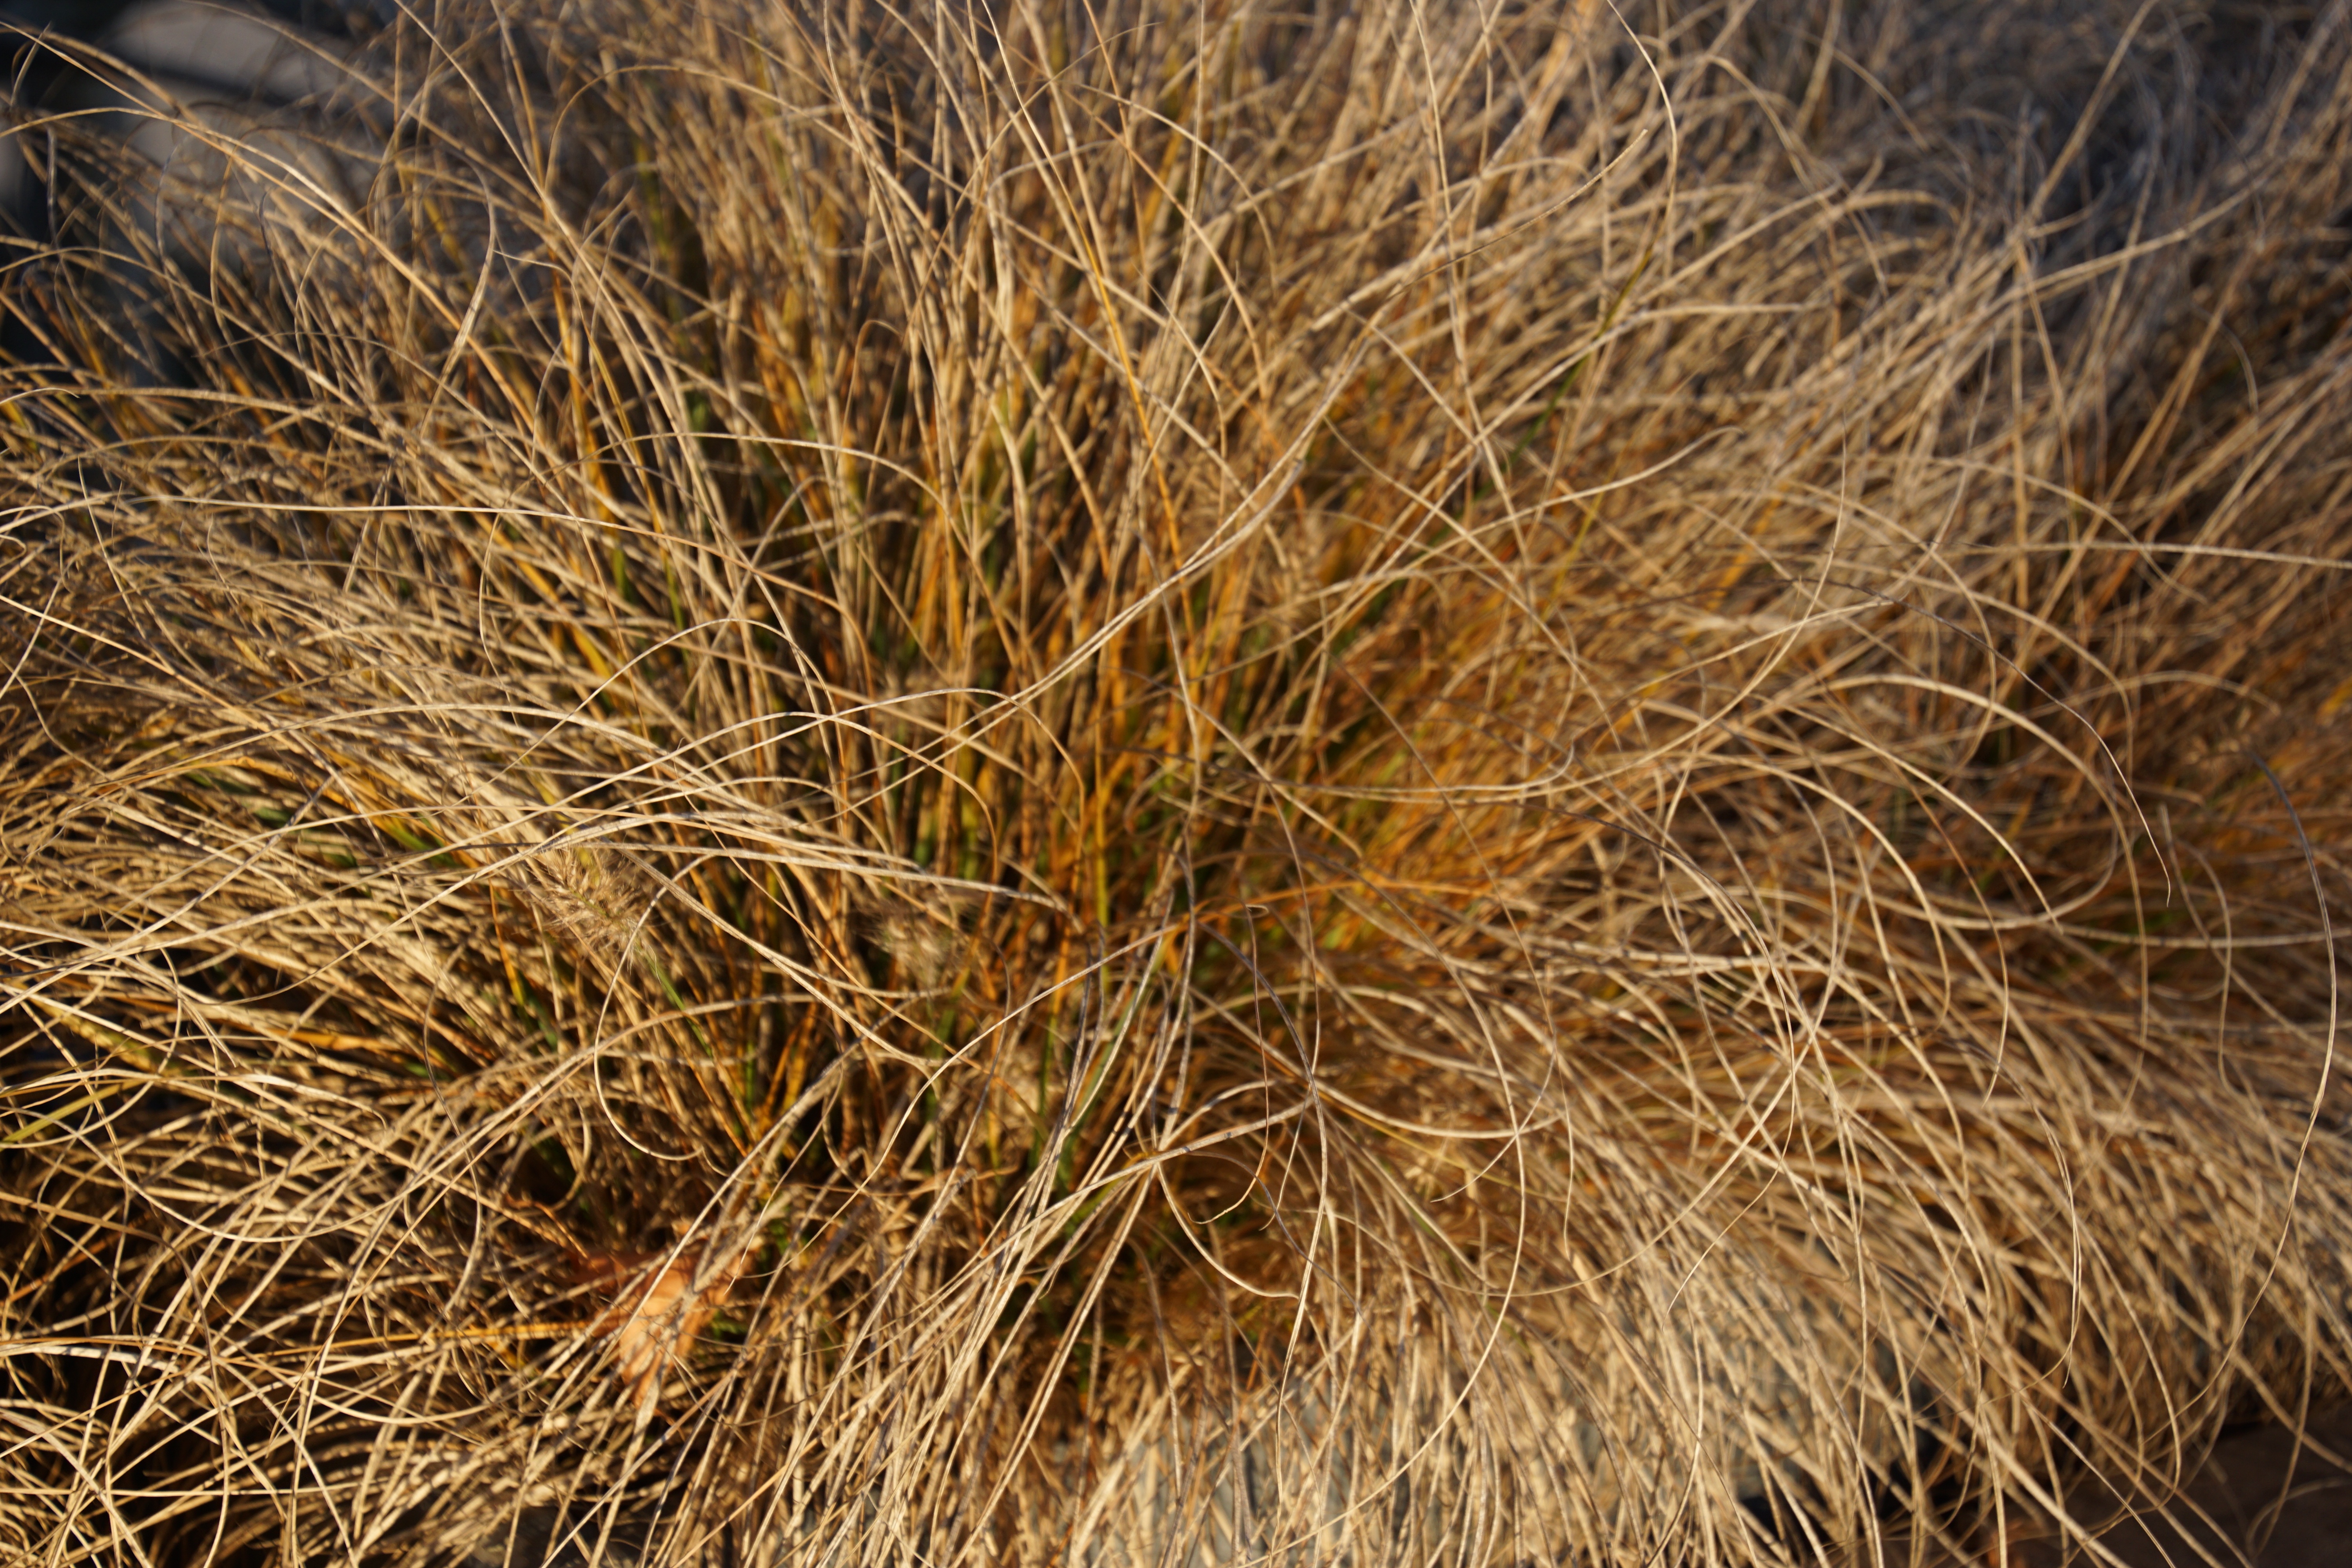
grass, branch, plant, hay, field, lawn, prairie, flower, soil, agriculture, flora, grassland, straw, ecosystem, flowering plant, grass family, land plant, phragmites